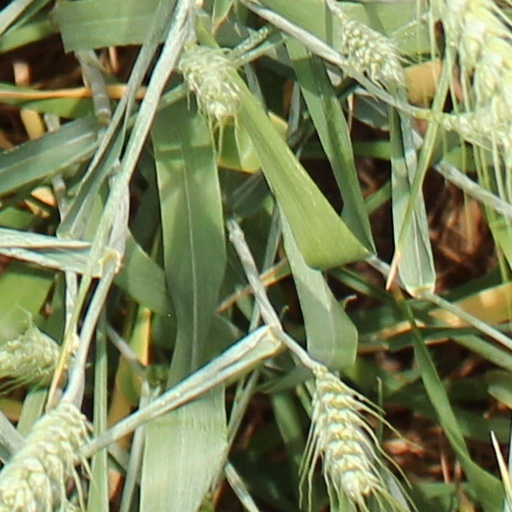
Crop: wheat